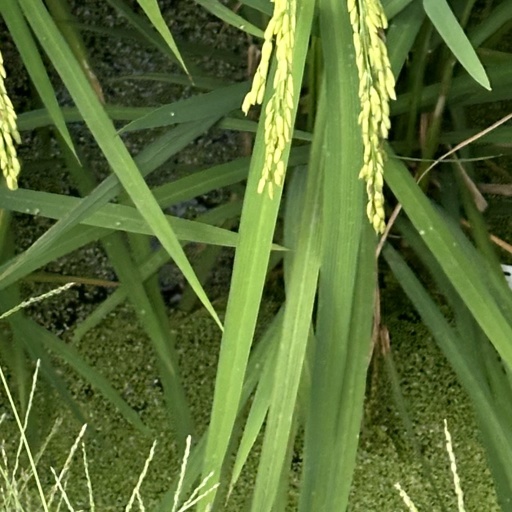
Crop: rice